Question: Please indicate a possible affordance area of the drag_suitcase that can be used for pulling
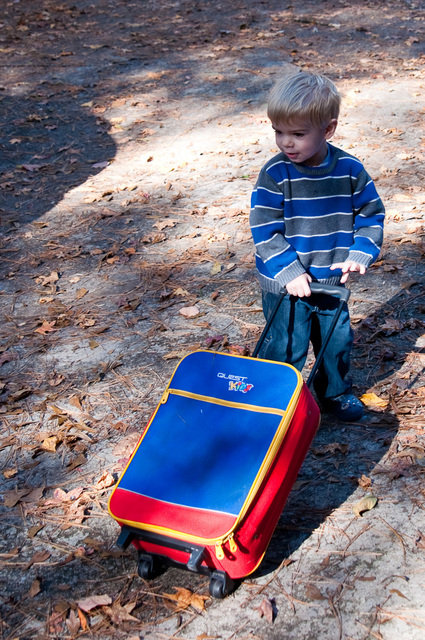
Answer: [269.643, 265.865, 355.056, 309.173]